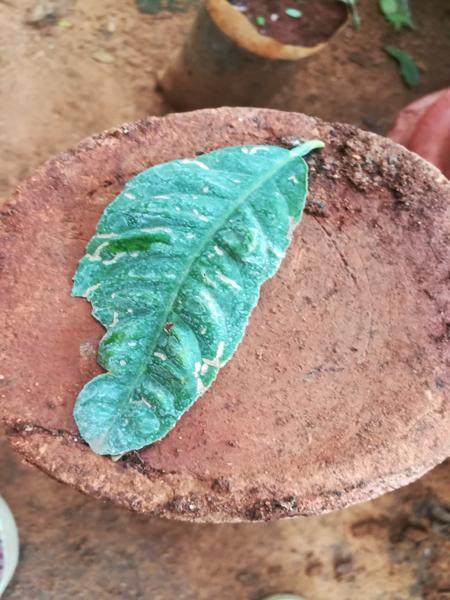
Plant: Badipala